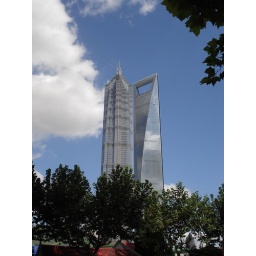
JBuilding on the left is the Jin Mao tower and the building on the right is the Shanghai World Financial Center. (tallest building in China)